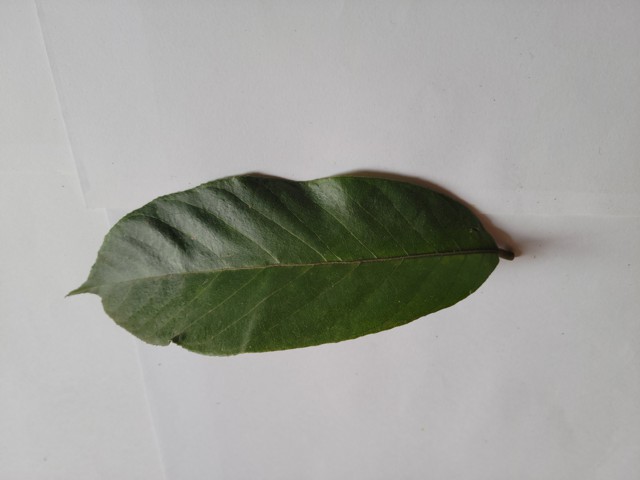
Plant: chapalish